Emma Manix-Geeves

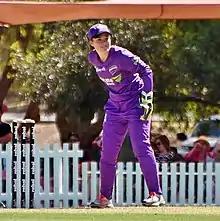
Manix-Geeves playing for Hobart Hurricanes

Emma Manix-Geeves (born 12 August 2000) is an Australian cricketer who plays as a right-handed batter and wicket-keeper for the Tasmanian Tigers in the Women's National Cricket League (WNCL). She made her Tasmania debut on 22 September 2019 against Western Australia, making one stumping and scoring two runs. She was a member of the Hobart Hurricanes squad for the 2019–20 Women's Big Bash League season, making five appearances.